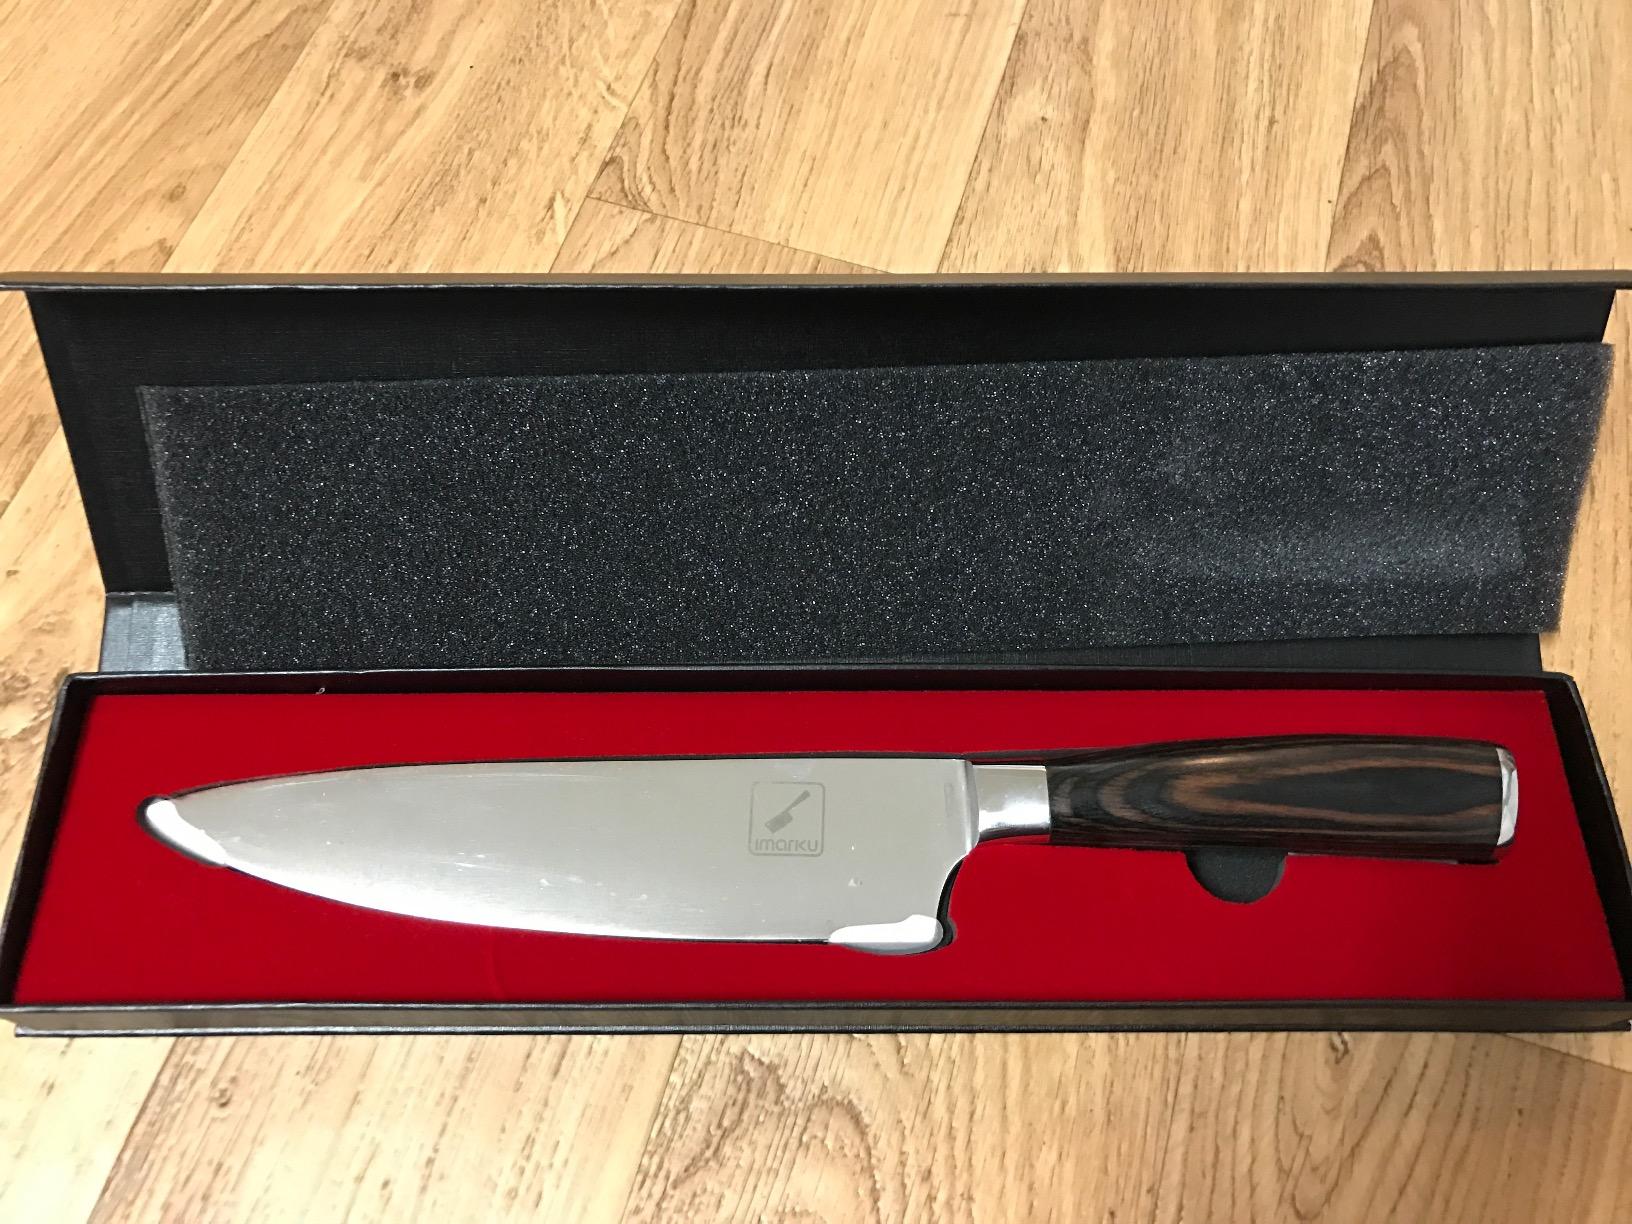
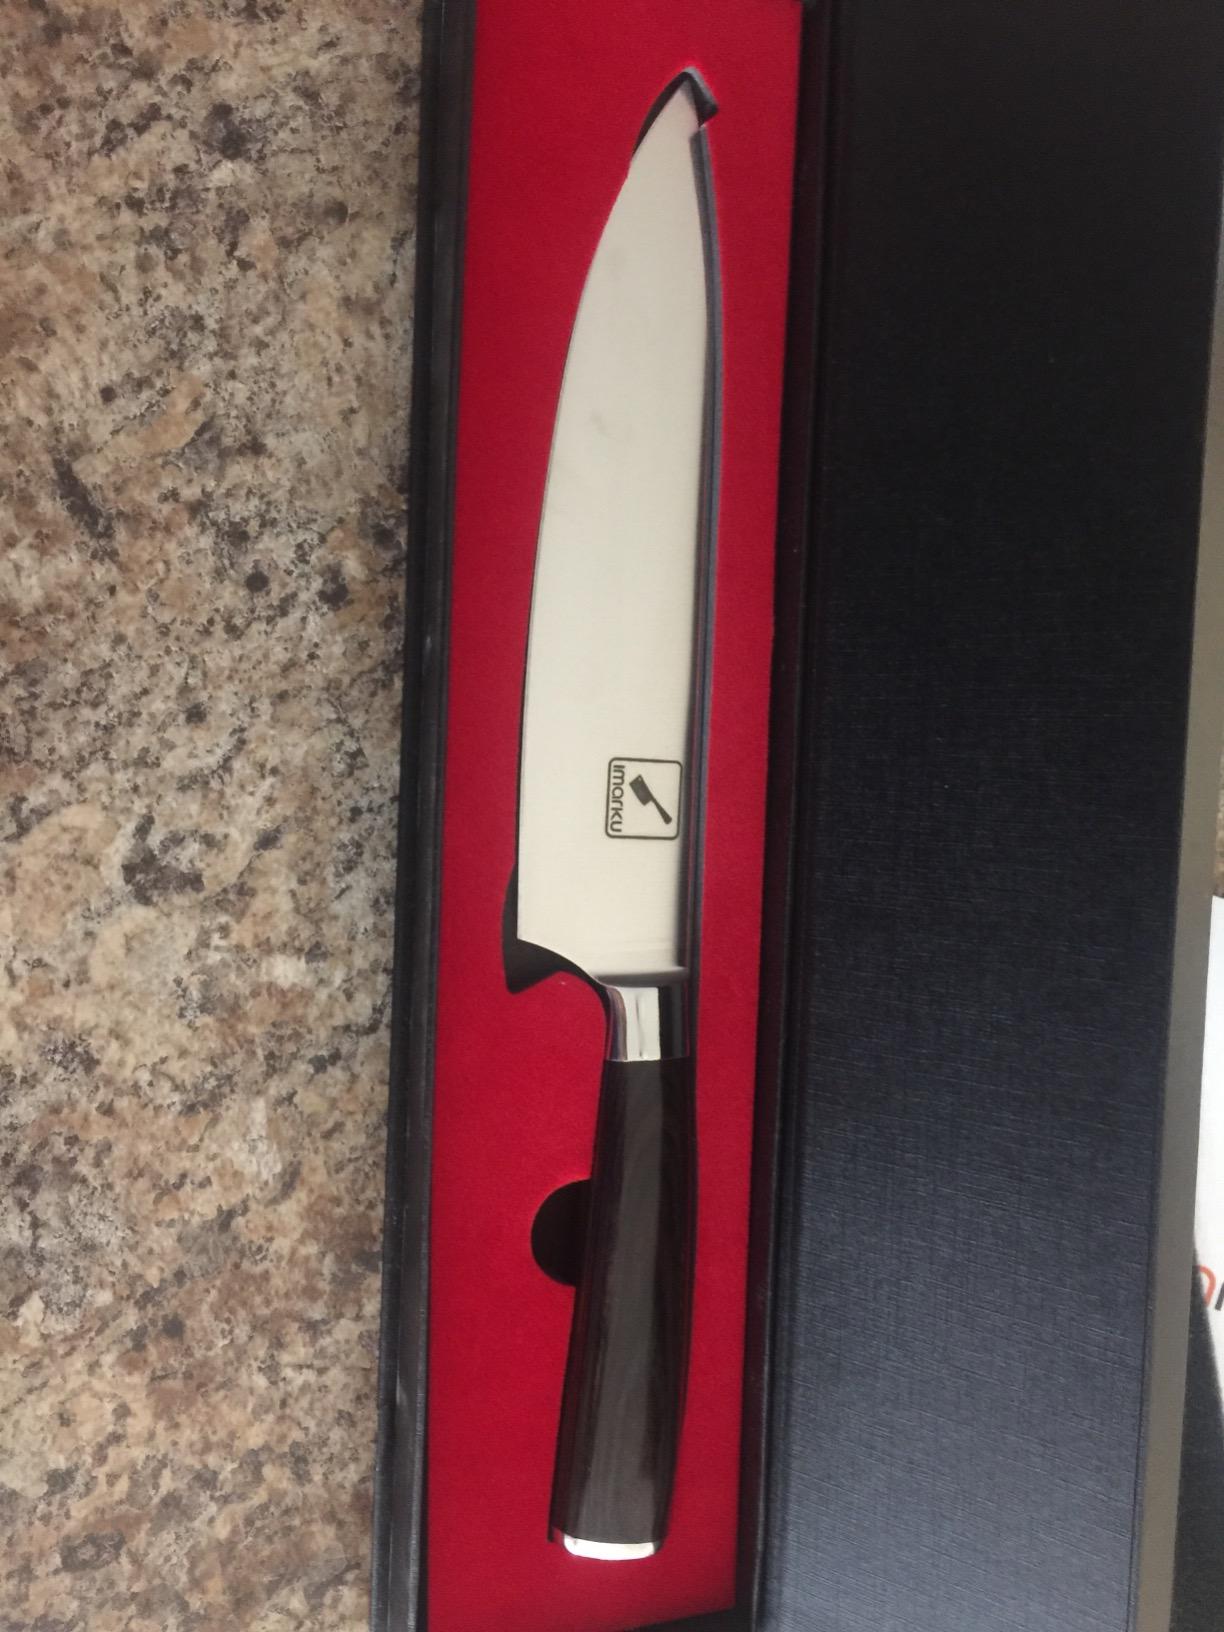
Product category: items_knife
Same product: yes